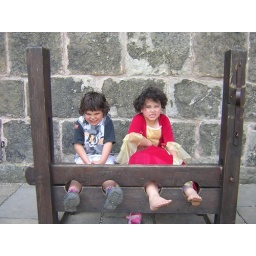
Yani and Oscar finding out how naughty girls and boys were treated in the olden days.